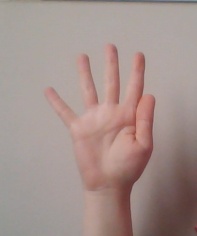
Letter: sheen